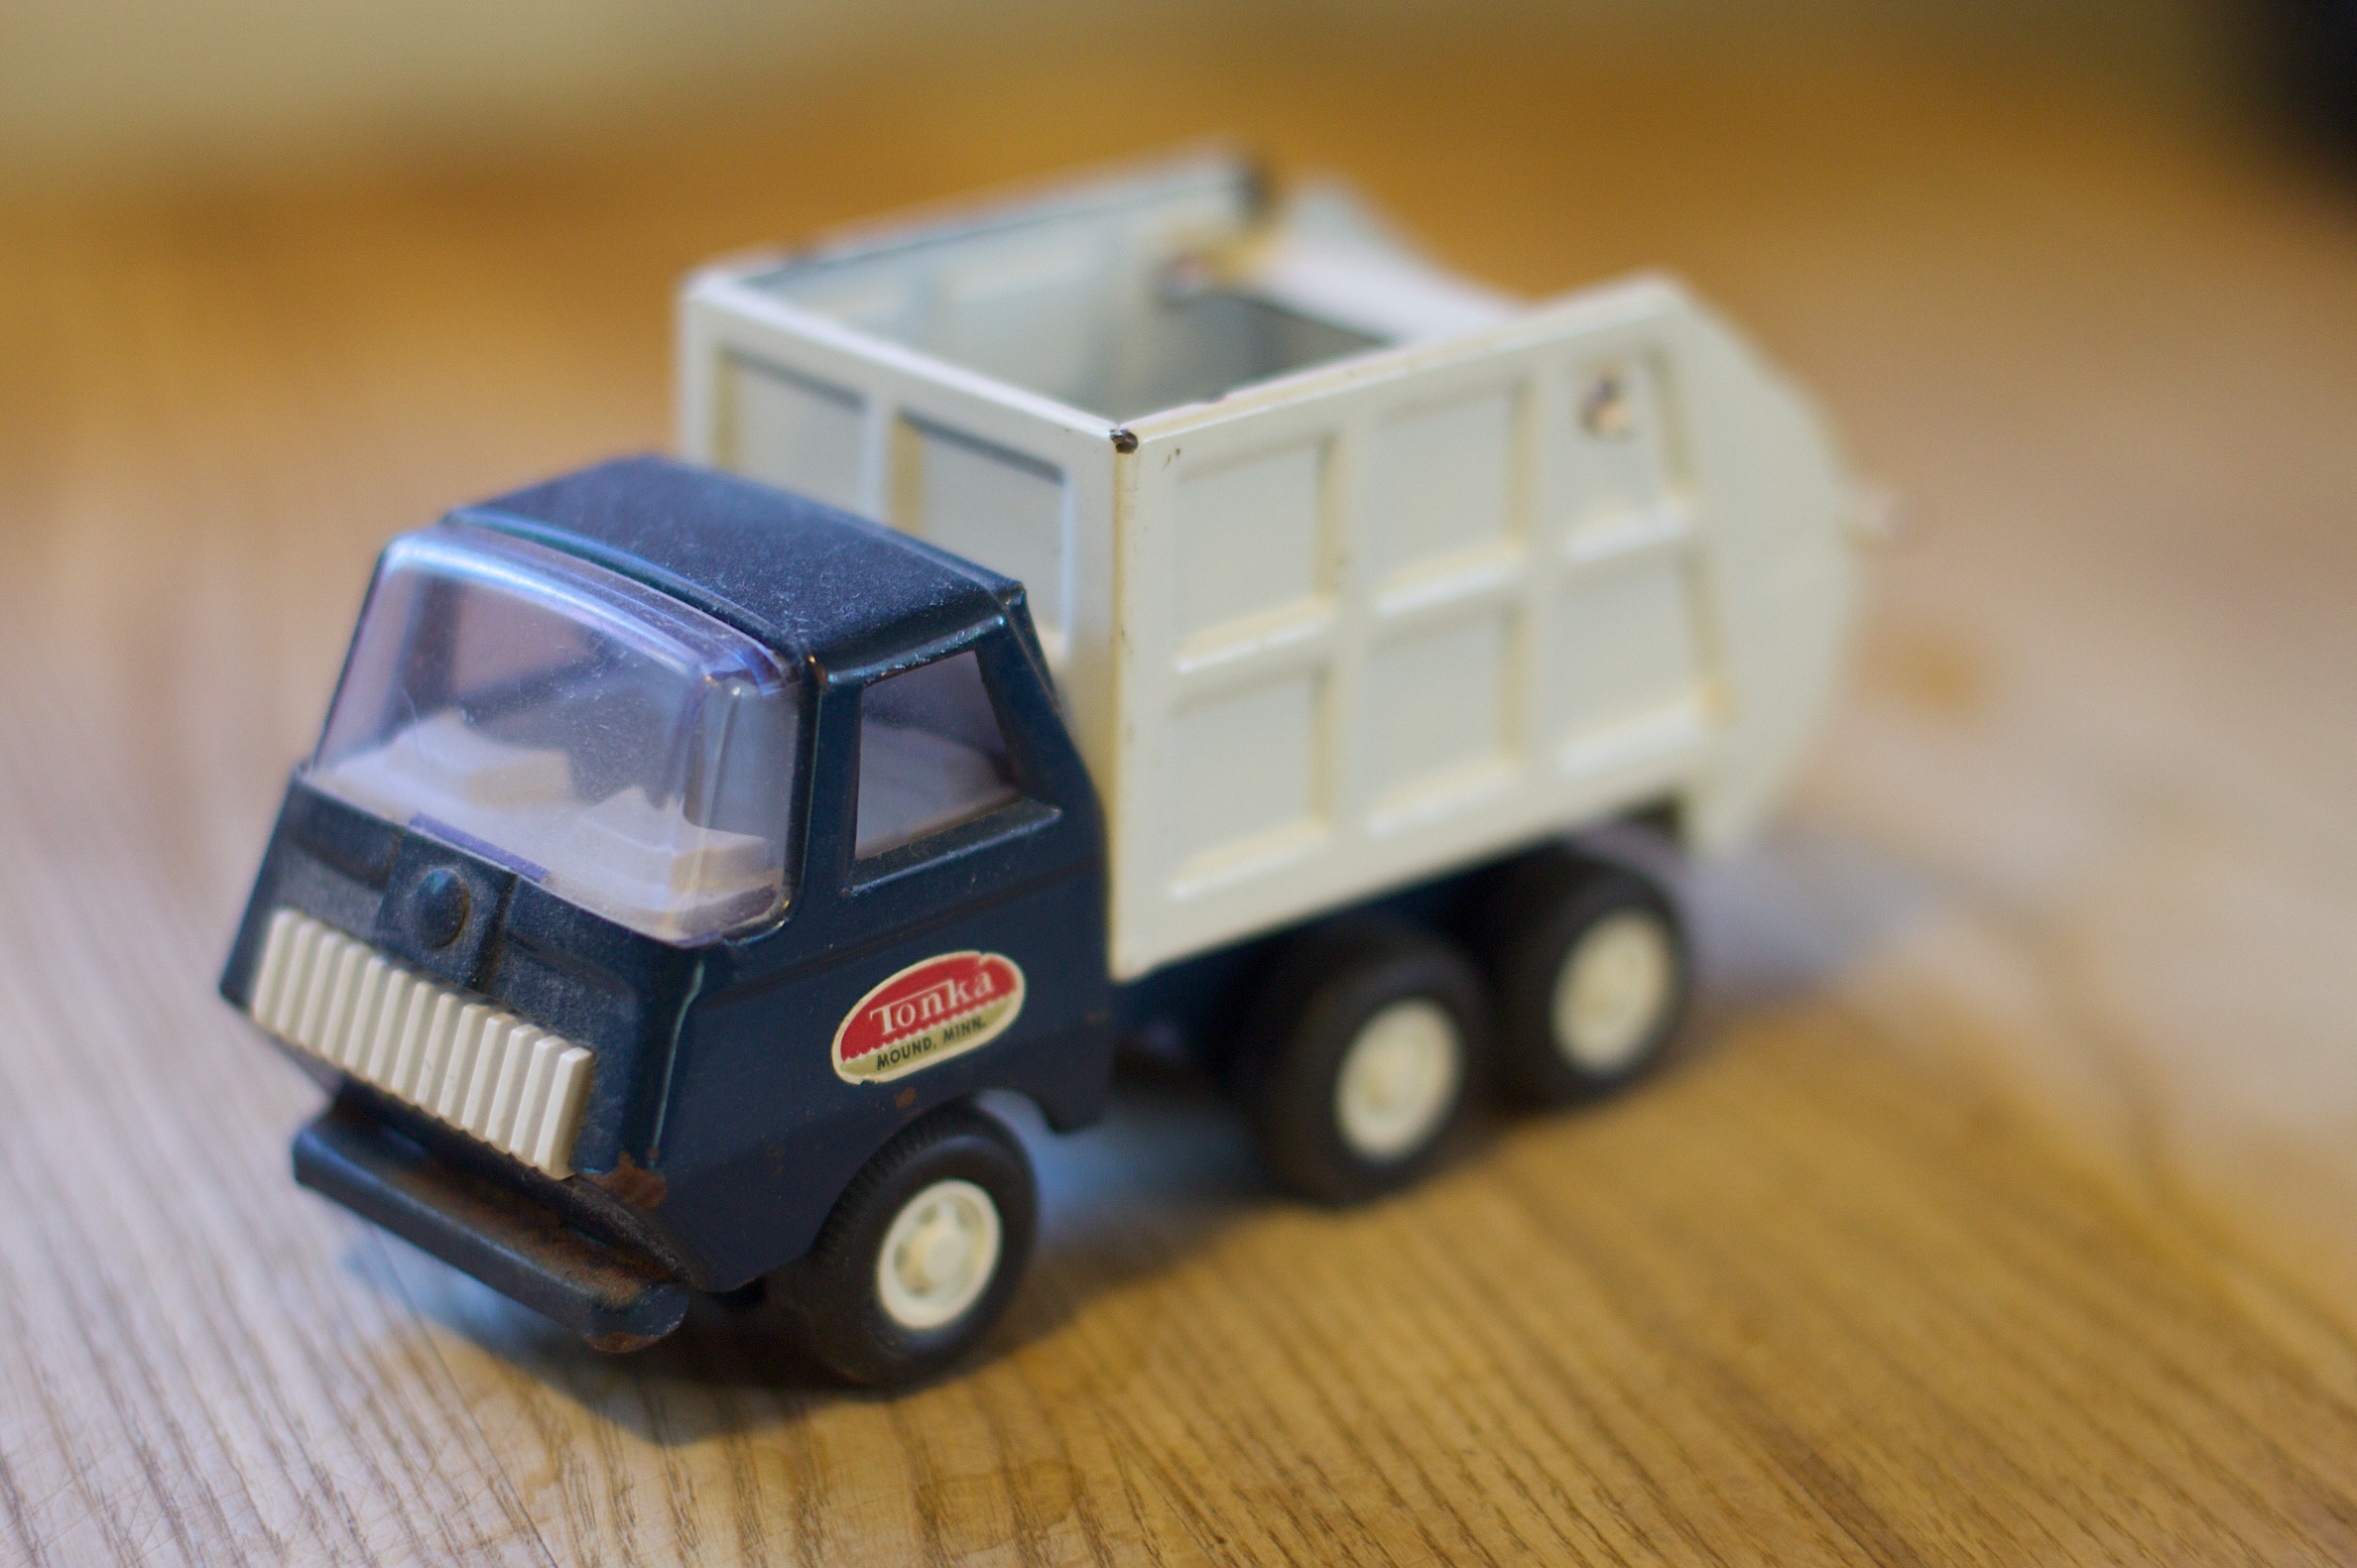
truck, vehicle, toy, miniature, model car, scale model